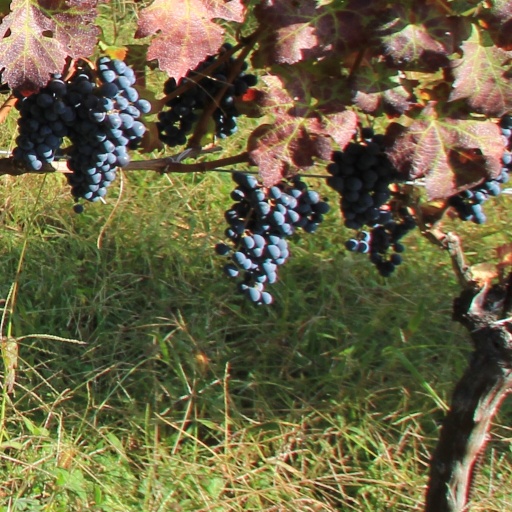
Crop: grape